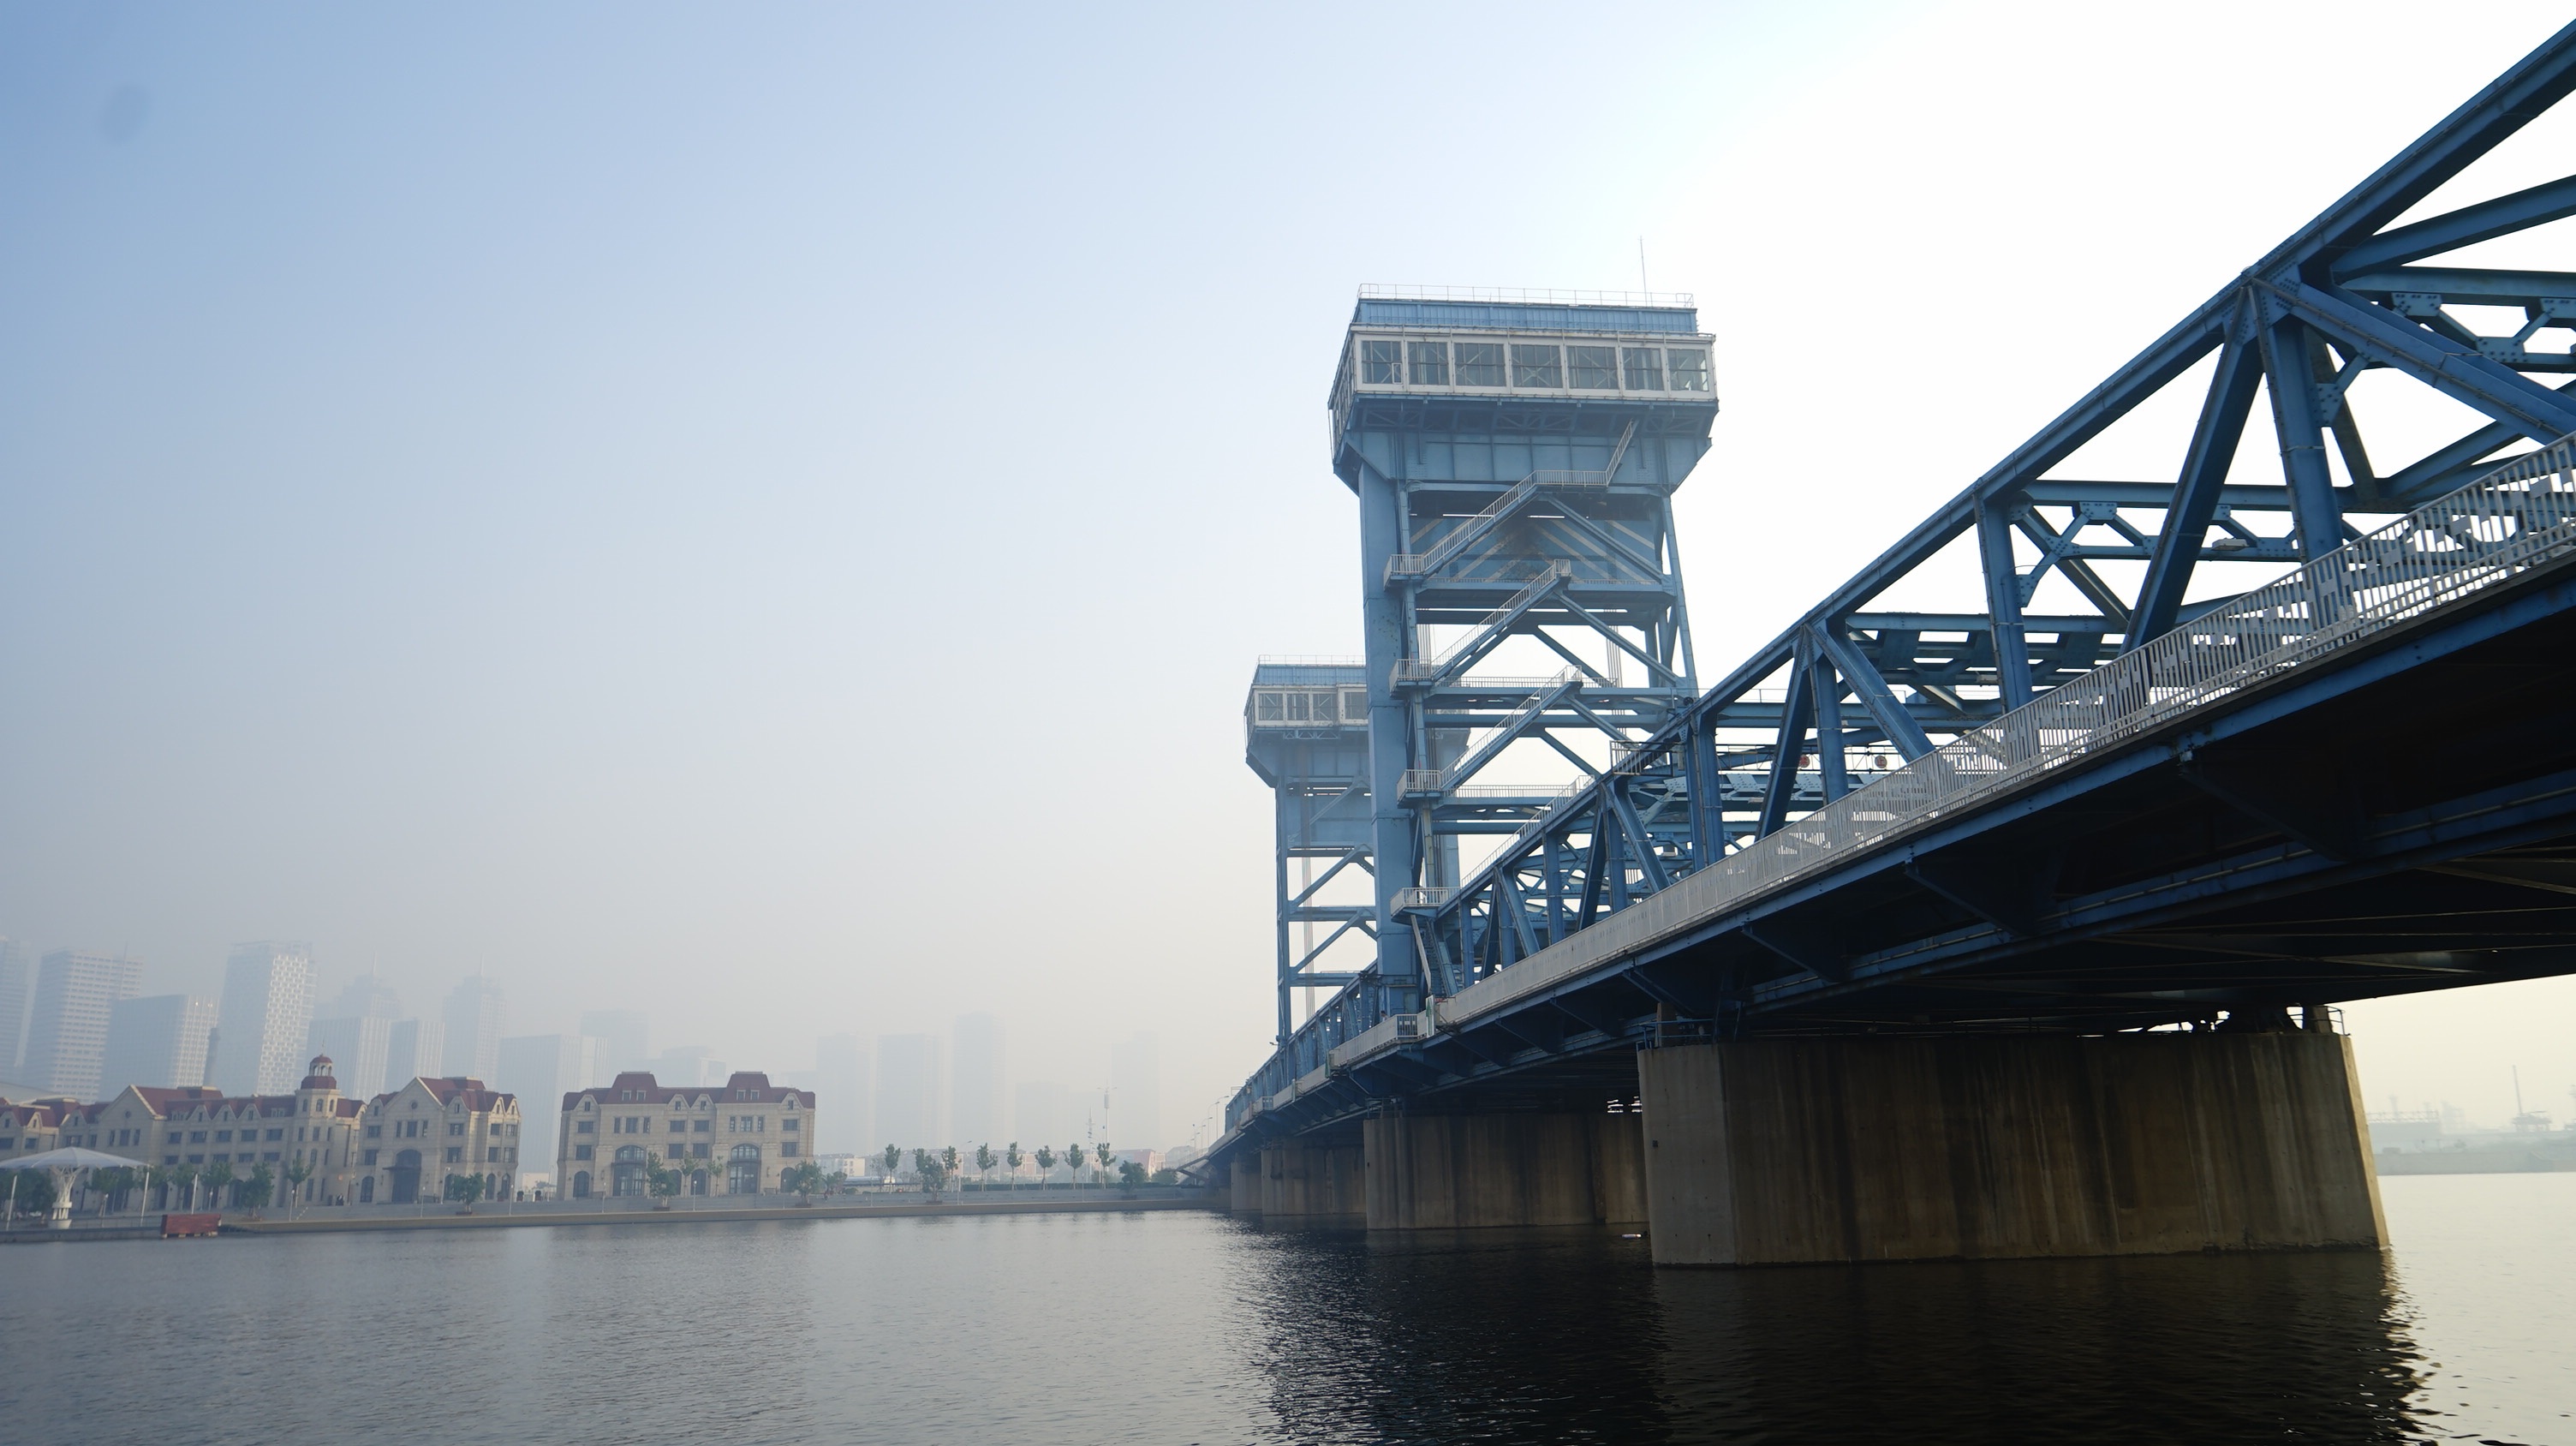
fog, bridge, skyline, city, skyscraper, river, cityscape, transport, reflection, landmark, cable stayed bridge, nonbuilding structure